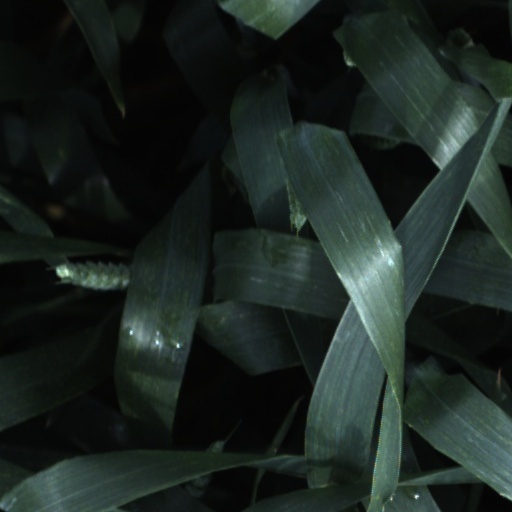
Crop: wheat